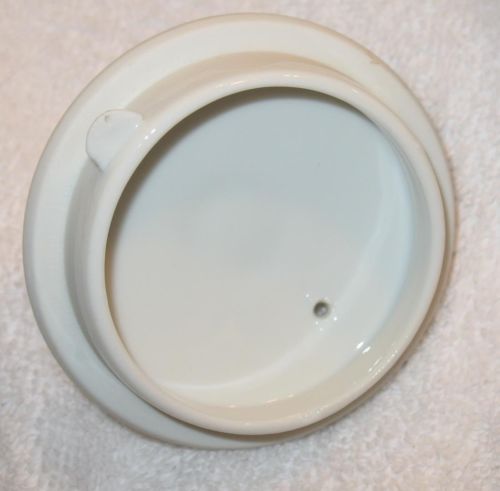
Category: kettle